Jonathan Sacoor

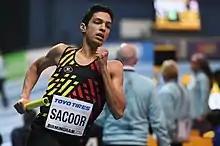
Jonathan Sacoor in 2018

Jonathan Sacoor (born 1 September 1999) is a Belgian sprinter specialising in the 400 metres.